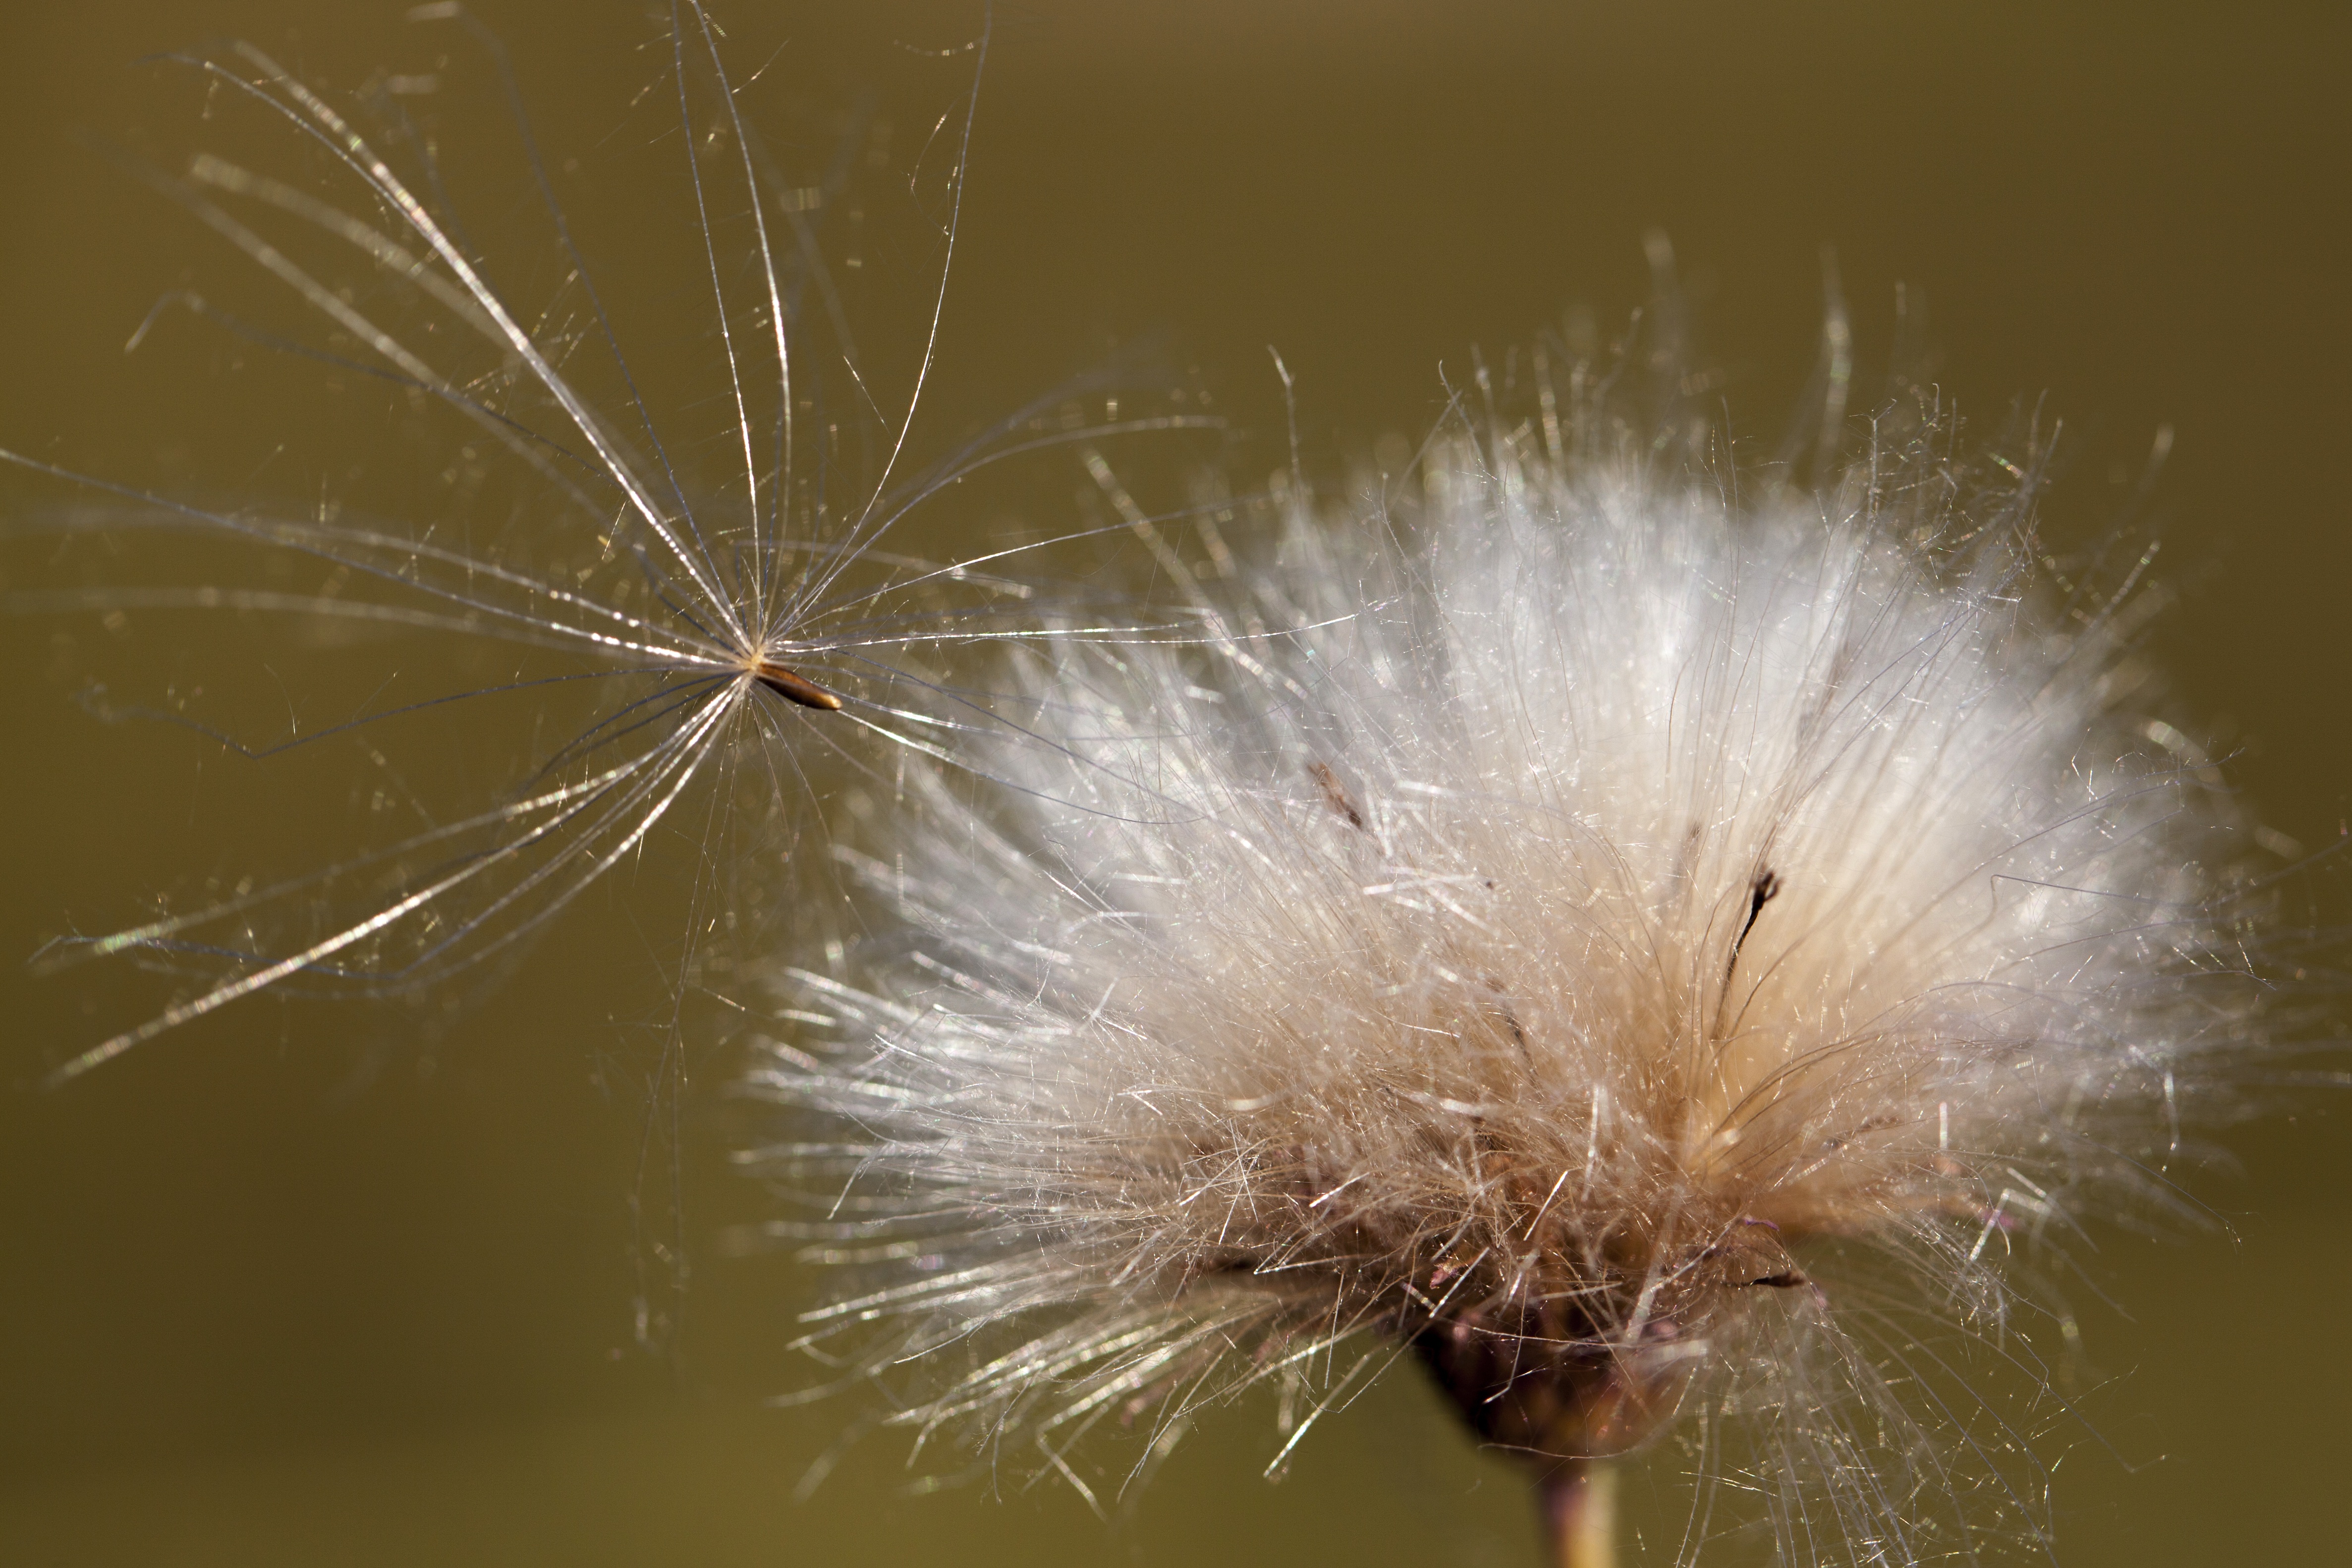
nature, branch, plant, photography, dandelion, leaf, flower, insect, autumn, flora, fauna, invertebrate, close up, dry flower, thistle, fluff, detail, larva, macro photography, daisy family, grass family, plant stem, thorns spines and prickles